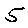
Label: 5